Bonnie Blue Southern Market & Bakery

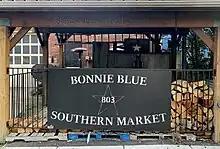
The barbecue pit at Bonnie Blue was named after former employee Sanjaya Bishankhe in 2017 and the inscription of his name is at the top of the pit.

The barbecue pit and a new 20-foot-by-20-foot (6-meters-by-6-meters) pavilion was named after former employee Sanjaya Bishankhe in 2017. Bishankhe, who had emigrated from Nepal in 2008, started working at Bonnie Blue in 2012 as a dishwasher. He was later promoted to cook and pitmaster and closely bonded with Pellatt. Bishankhe left Bonnie Blue in 2015 to become a restaurant general manager in the Outer Banks. The dedication took place on the one year anniversary of Bishankhe's receiving United States citizenship. In 2018, Bonnie Blue hosted Nancy Tabaka's first solo art show. A Winchester resident and Art Students League of New York alumnus, Tabaka's art show was the first time the restaurant had held such an event. The Taste of Winchester Food Festival took place in 2019 with Bonnie Blue being one of almost two dozen restaurants participating.